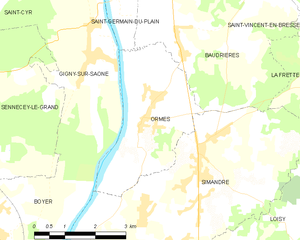
Carte des communes françaises